Rappie pie
Also known as:
ja - Japanese: ラッピーパイ
jv - Javanese: Pai rappie
Category: pastry (savoury pie)
Cuisine: Canadian
Associated cuisines: Canadian
Area: Nova Scotia, Prince Edward Island, New Brunswick
Countries: Canada
Region: Northern America

It is a casserole-like dish formed by grating potatoes, then squeezing them through cheesecloth to remove some of the water from the potato solids. The removed liquid is replaced by adding hot broth made from chicken, pork or seafood along with meat and onions, and layering additional grated potatoes over the top. Common meat fillings include beef, chicken, or bar clams.

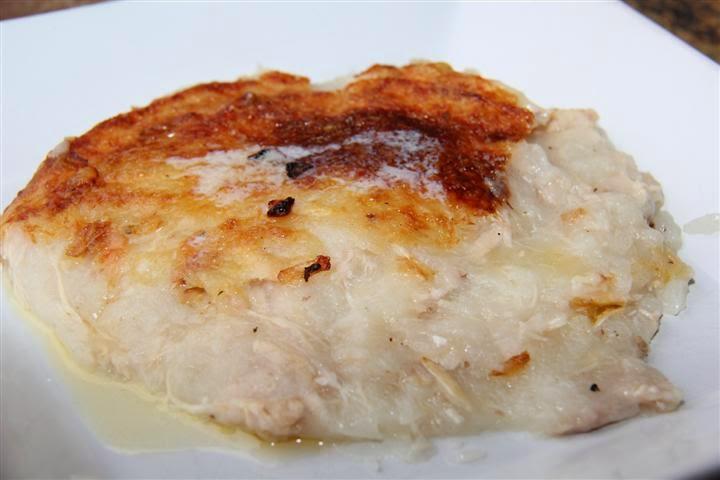